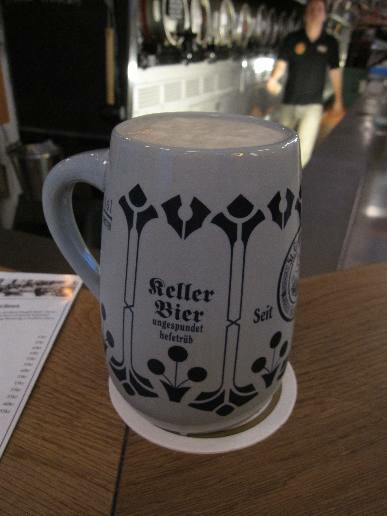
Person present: Yes